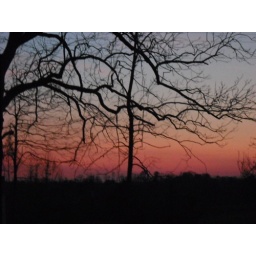
I love the dark tree branches breaking up the pastel hues of the sky in this picture.